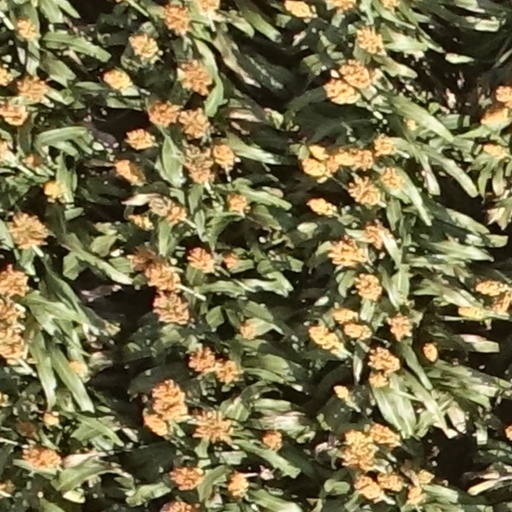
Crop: sorghum